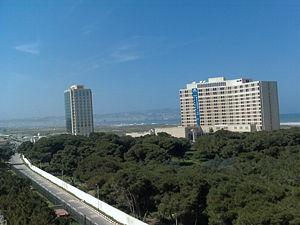
Hôtel Hilton à Alger, Algérie.
Hilton est un groupe hôtelier américain fondé par Conrad Hilton au début du XXᵉ siècle. Hilton demeure le second groupe hôtelier mondial avec 4 278 établissements et 700 000 chambres dans 85 pays. Son programme de fidélité, appelé le "Hilton Honors" regroupe plus de 29 millions de personnes à travers le monde, dont 2,5 millions de nouveaux adhérents en 2010.
Le tourisme en Algérie est un secteur économique de ce pays. Il s'agit d'une activité importante, aussi bien pour les Algériens qui choisissent d'y passer leurs vacances, que pour les étrangers qui viennent y faire un séjour. L'Algérie est le pays le plus grand du continent africain et le 10ᵉ pays le plus grand au monde en superficie totale. Situé en Afrique du Nord, une des principales attractions touristiques est le Sahara, le plus grand désert au monde. Quelques dunes de sables peuvent atteindre 180 mètres de hauteur.
Mohammadia est une commune de la wilaya d'Alger en Algérie, située dans la banlieue Est d'Alger.